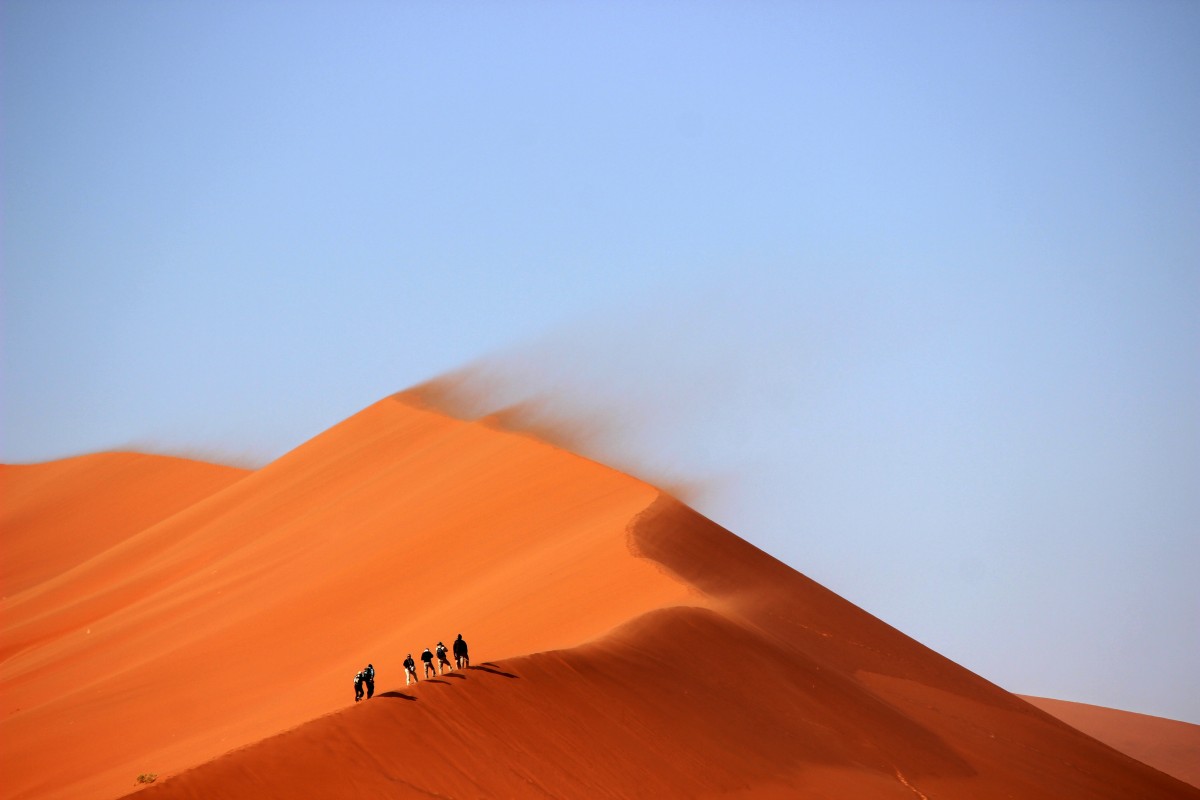
Tags: sand, horizon, arid, desert, dune, wind, dry, plateau, habitat, ecosystem, sahara, wadi, erg, natural environment, geographical feature